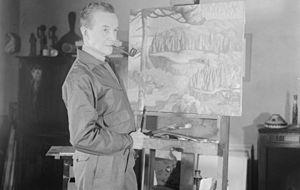
Nous voyons le peintre Edwin C. Holgate dans son atelier situé au 3535, avenue Lorne à Montréal. Debout devant son chevalet, il peint un paysage.
Edwin Holgate est un artiste canadien, peintre et graveur. Ses tableaux les plus connus sont des nus féminins en extérieur peints dans les années 1930. Son activité artistique est proche de celle du Groupe des Sept.